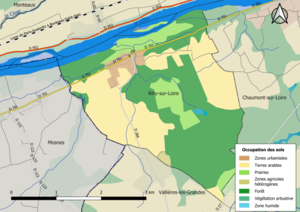
Carte des infrastructures et de l’occupation des sols en 2018 de la commune de fr:Rilly-sur-Loire (France).
Rilly-sur-Loire est une commune française située dans le département de Loir-et-Cher, en région Centre-Val de Loire.